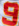
Number: 9